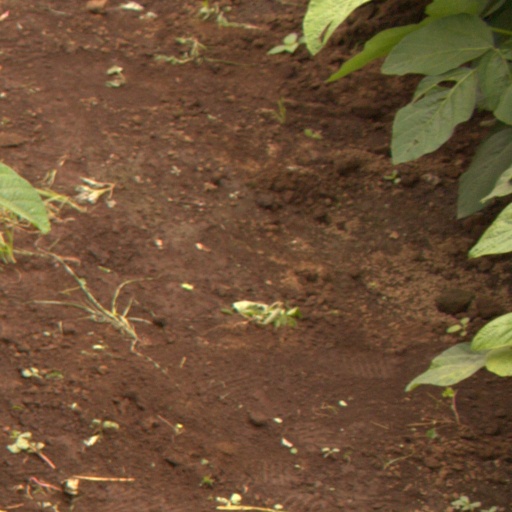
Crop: soybean